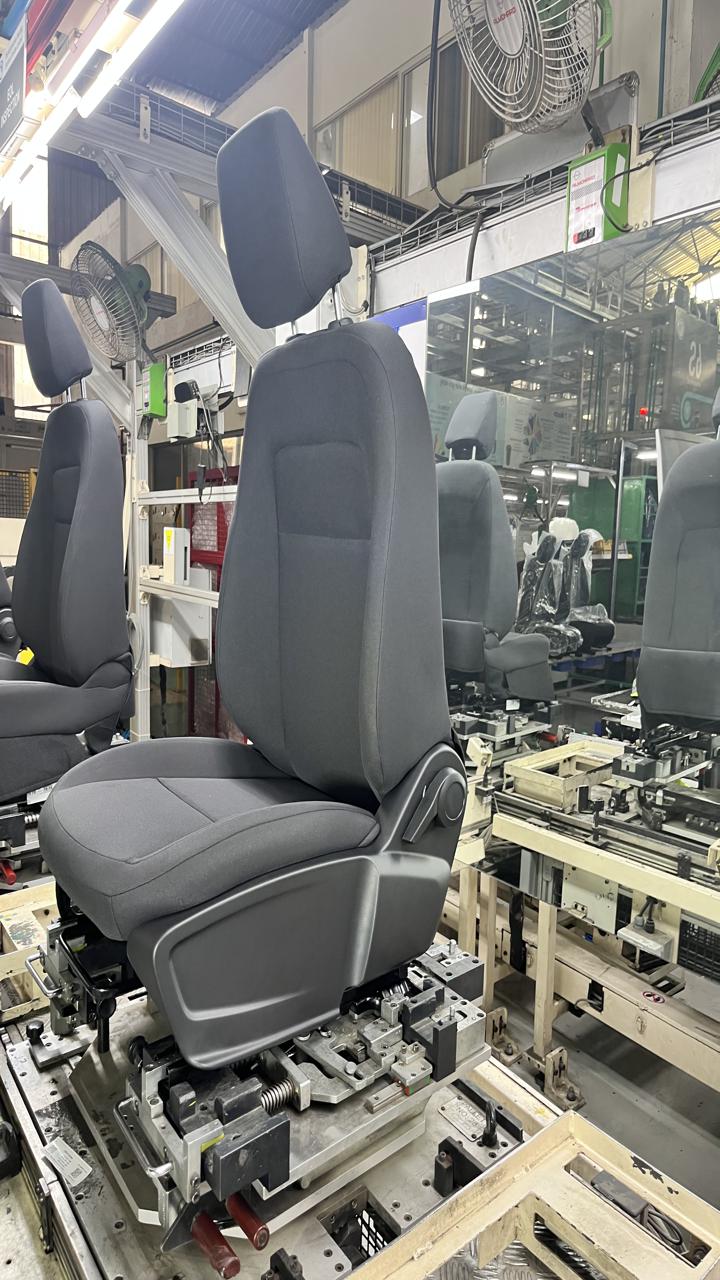
Label: Knob